Bareilly

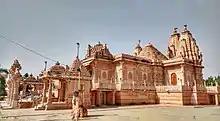
Jain Temples at Ahichchhatra

Bareilly is the headquarters of Bareilly region of UPSRTC, which has four depots and twelve stations under it. The city has two Bus stations, from where inter-city buses operate. The Bareilly bus station (old bus stand) located in Civil Lines caters to Buses plying on routes towards the north, west and south of city i.e. on Moradabad-Delhi, Haldwani-Nainital, Haridwar-Dehradun and Agra-Jaipur routes; while the Bareilly Satellite bus station caters to bus services eastwards of the city notably to Kanpur, Lucknow, Prayagraj and Tanakpur. Another bus station is proposed at Izzatnagar. The bus station would be built over an area of 2.285 hectares and would cater to bus services towards Delhi and Uttarakhand.